Braathens ASA

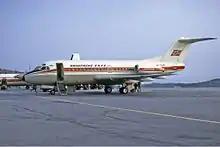
Fokker F-28-1000 Fellowship in 1972

Braathens SAFE ordered three Boeing 737-200 jets in 1965, which were intended to rationalize charter operations. The shorter -100 model was rejected in favor of becoming the launch customer of the Fokker F-28 Fellowship, which was planned as the new domestic workhorse. The move would see all the F-27 replaced with F-28. Both jet aircraft were delivered in 1969. This period also saw the gradual retirement of the DC-4 and DC-6.